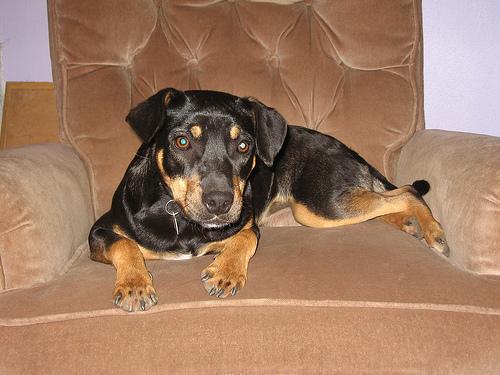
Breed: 224-n000060-Rottweiler